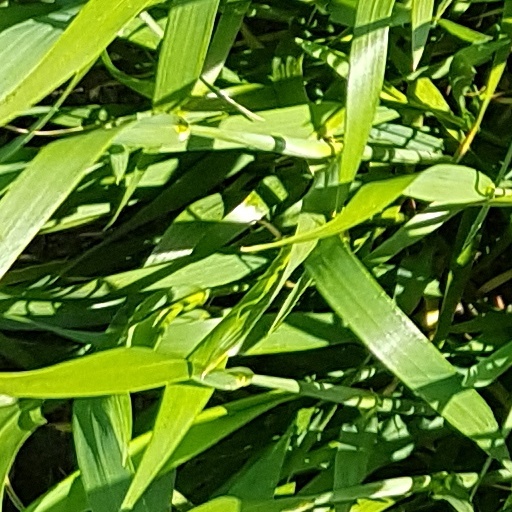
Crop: wheat